Cantabria

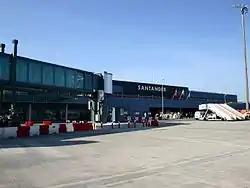
Parayas airport, located in the municipality of Camargo, 5 km from Santander

During the War of Independence (1808–1814), Bishop Rafael Tomás Menéndez de Luarca, a strong defender of absolutism, promoted himself as the "Regent of Cantabria" and established the "Cantabrian Armaments" in Santander, a section of the army whose purpose was to travel to all the mountain passes from the Central Plateau to detain any French troop.